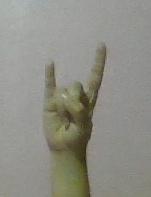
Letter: la